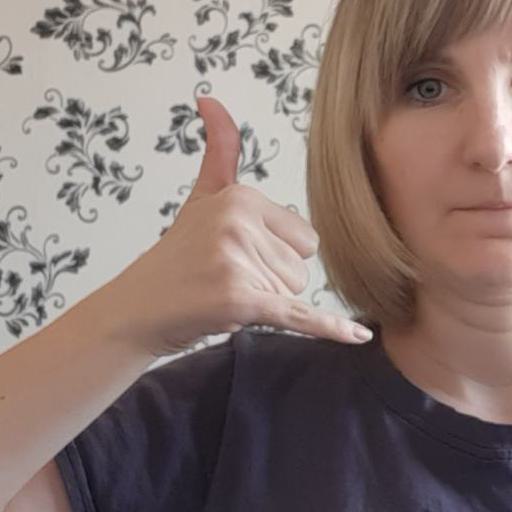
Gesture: call